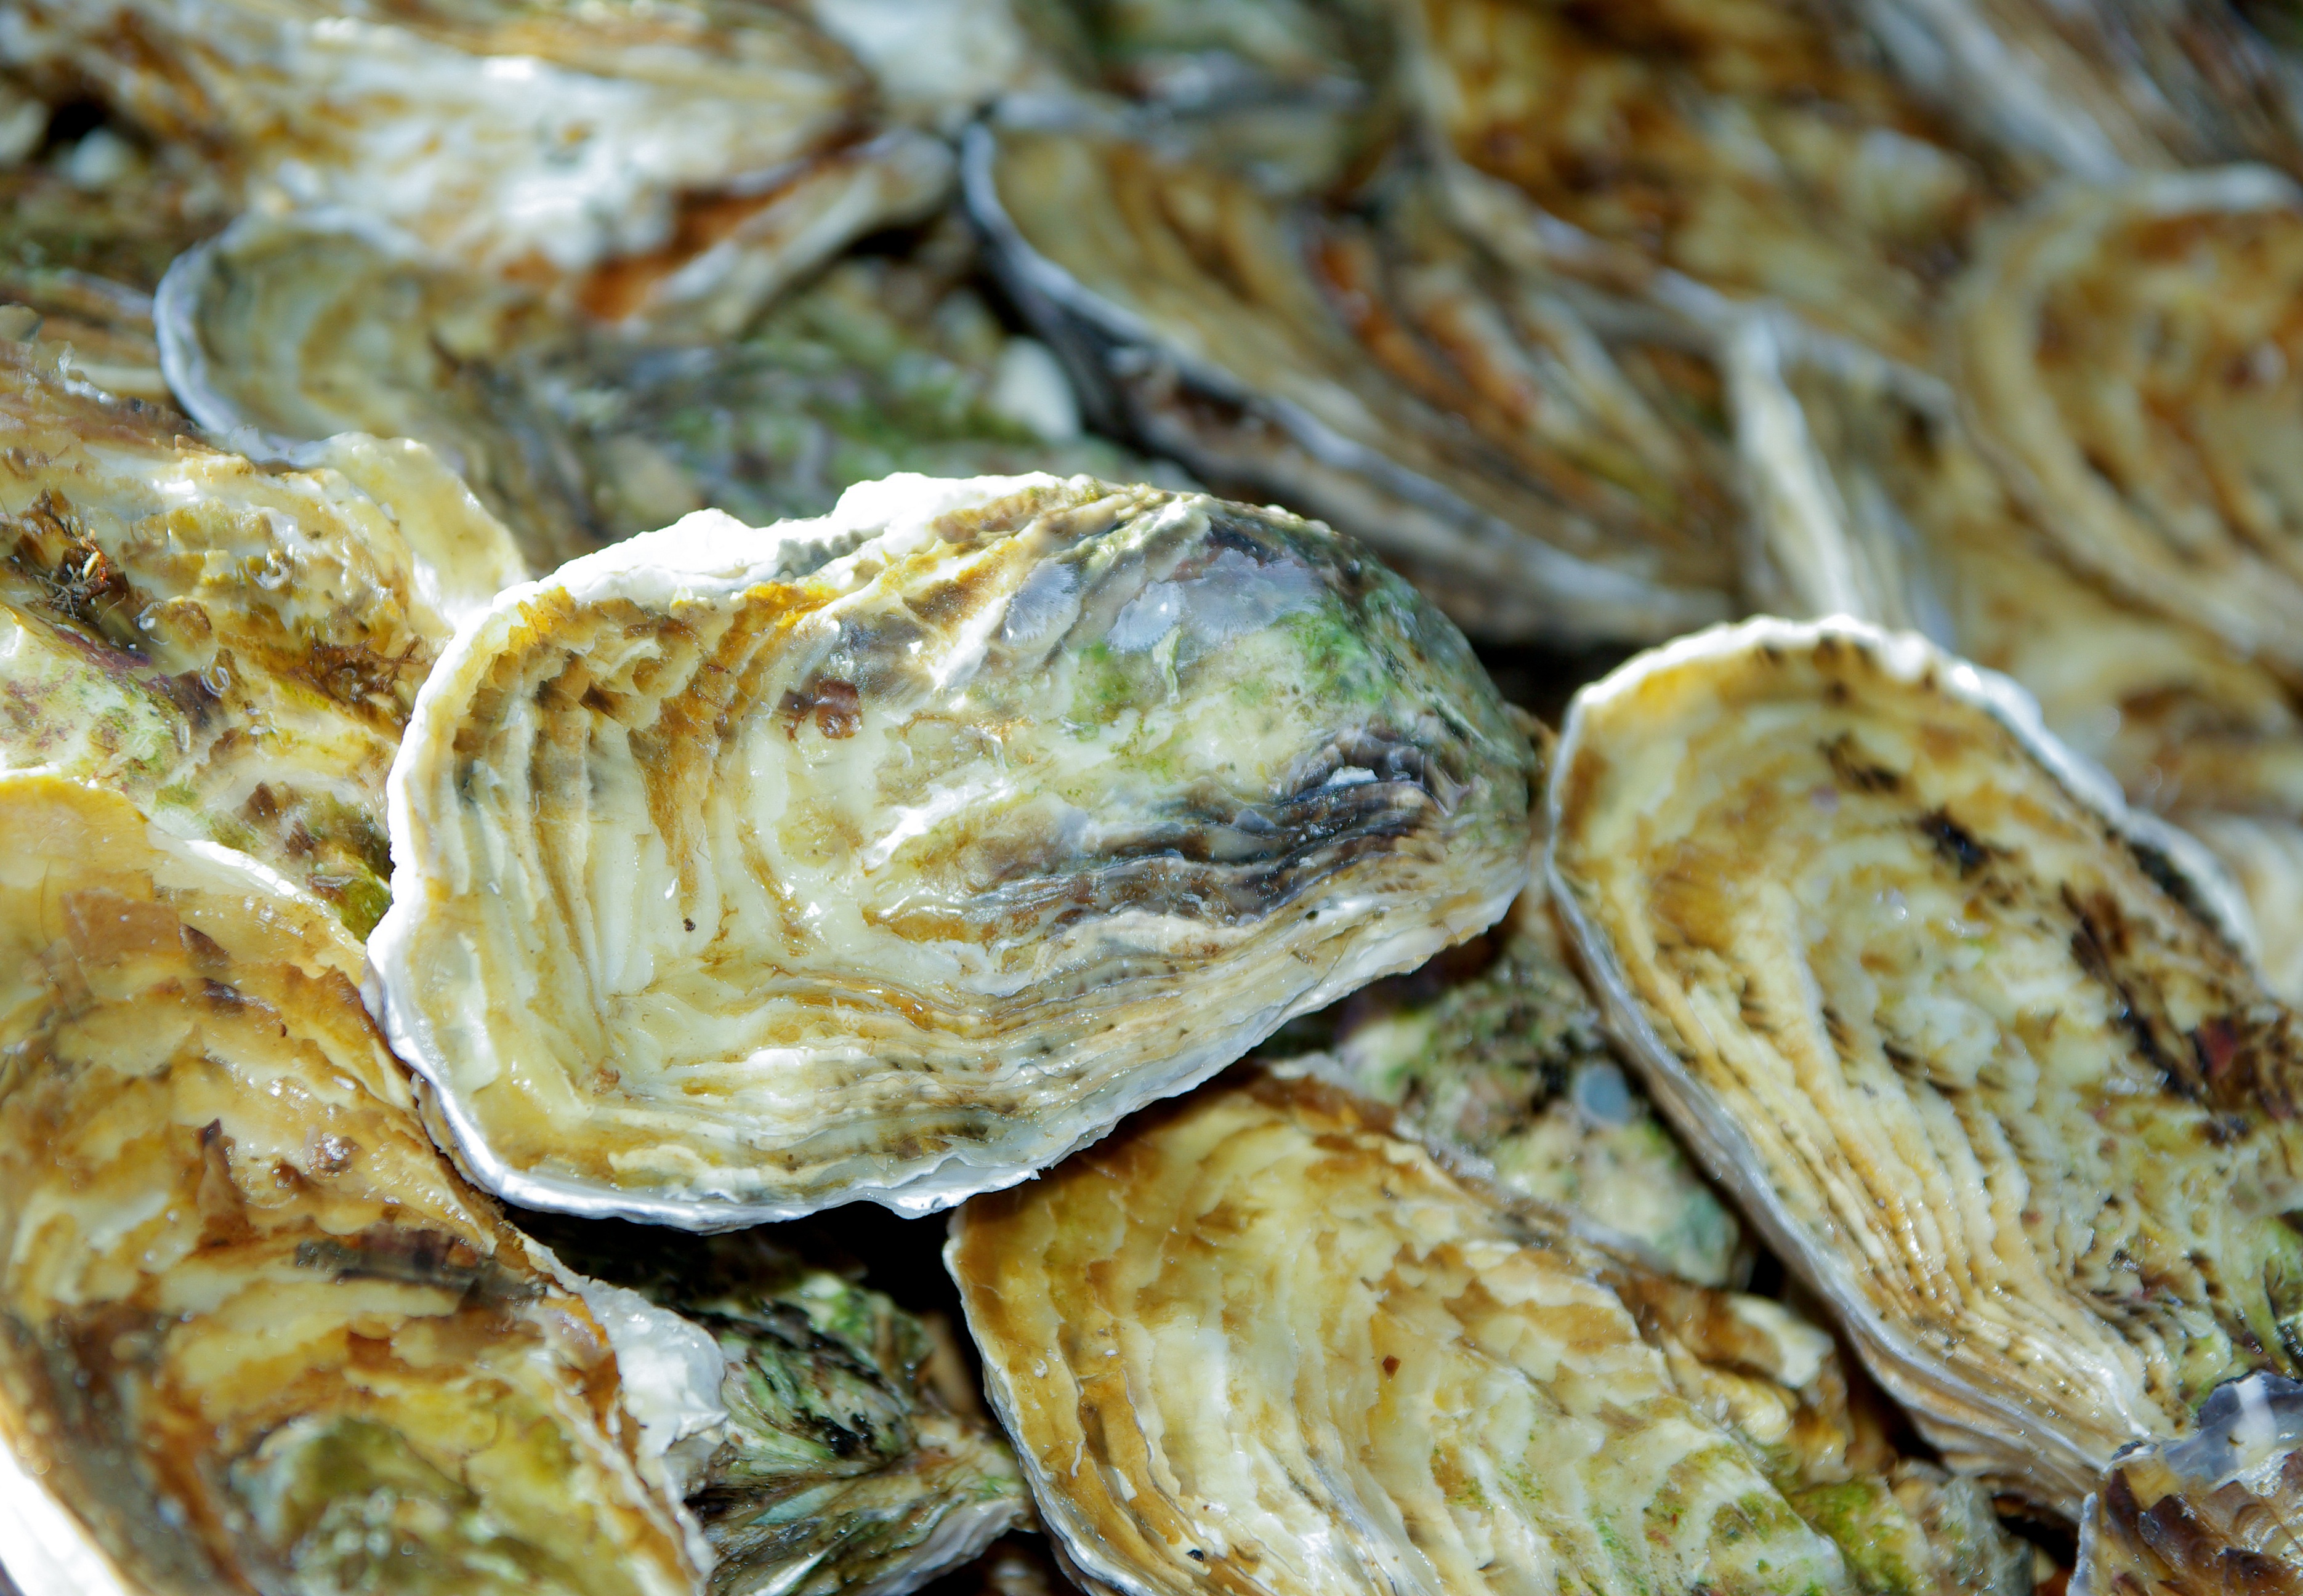
france, dish, food, produce, oyster, seafood, fish, cuisine, invertebrate, clam, mussel, shells, escargot, oysters, clams oysters mussels and scallops, animal source foods